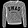
Label: Pullover